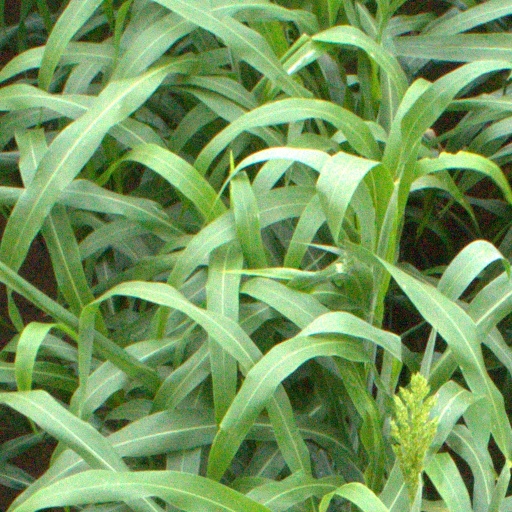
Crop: sorghum